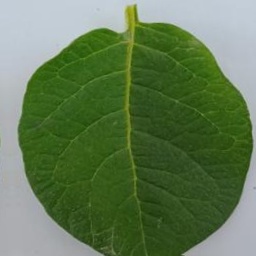
Etiqueta: Sana